Democratic-Republican Party

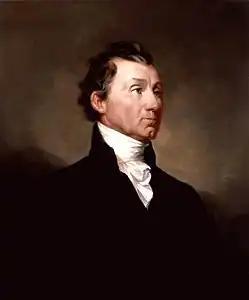
James Monroe, 5th President of the United States (1817–1825)

By the time Jefferson took office, Americans had settled as far west as the Mississippi River. Many in the United States, particularly those in the west, favored further territorial expansion, and especially hoped to annex the Spanish province of Louisiana. In early 1803, Jefferson dispatched James Monroe to France to join ambassador Robert Livingston on a diplomatic mission to purchase New Orleans. To the surprise of the American delegation, Napoleon offered to sell the entire territory of Louisiana for $15 million. After Secretary of State James Madison gave his assurances that the purchase was well within even the strictest interpretation of the Constitution, the Senate quickly ratified the treaty, and the House immediately authorized funding. The Louisiana Purchase nearly doubled the size of the United States, and Treasury Secretary Gallatin was forced to borrow from foreign banks to finance the payment to France. Though the Louisiana Purchase was widely popular, some Federalists criticized it; Congressman Fisher Ames argued that "We are to spend money of which we have too little for land of which we already have too much."